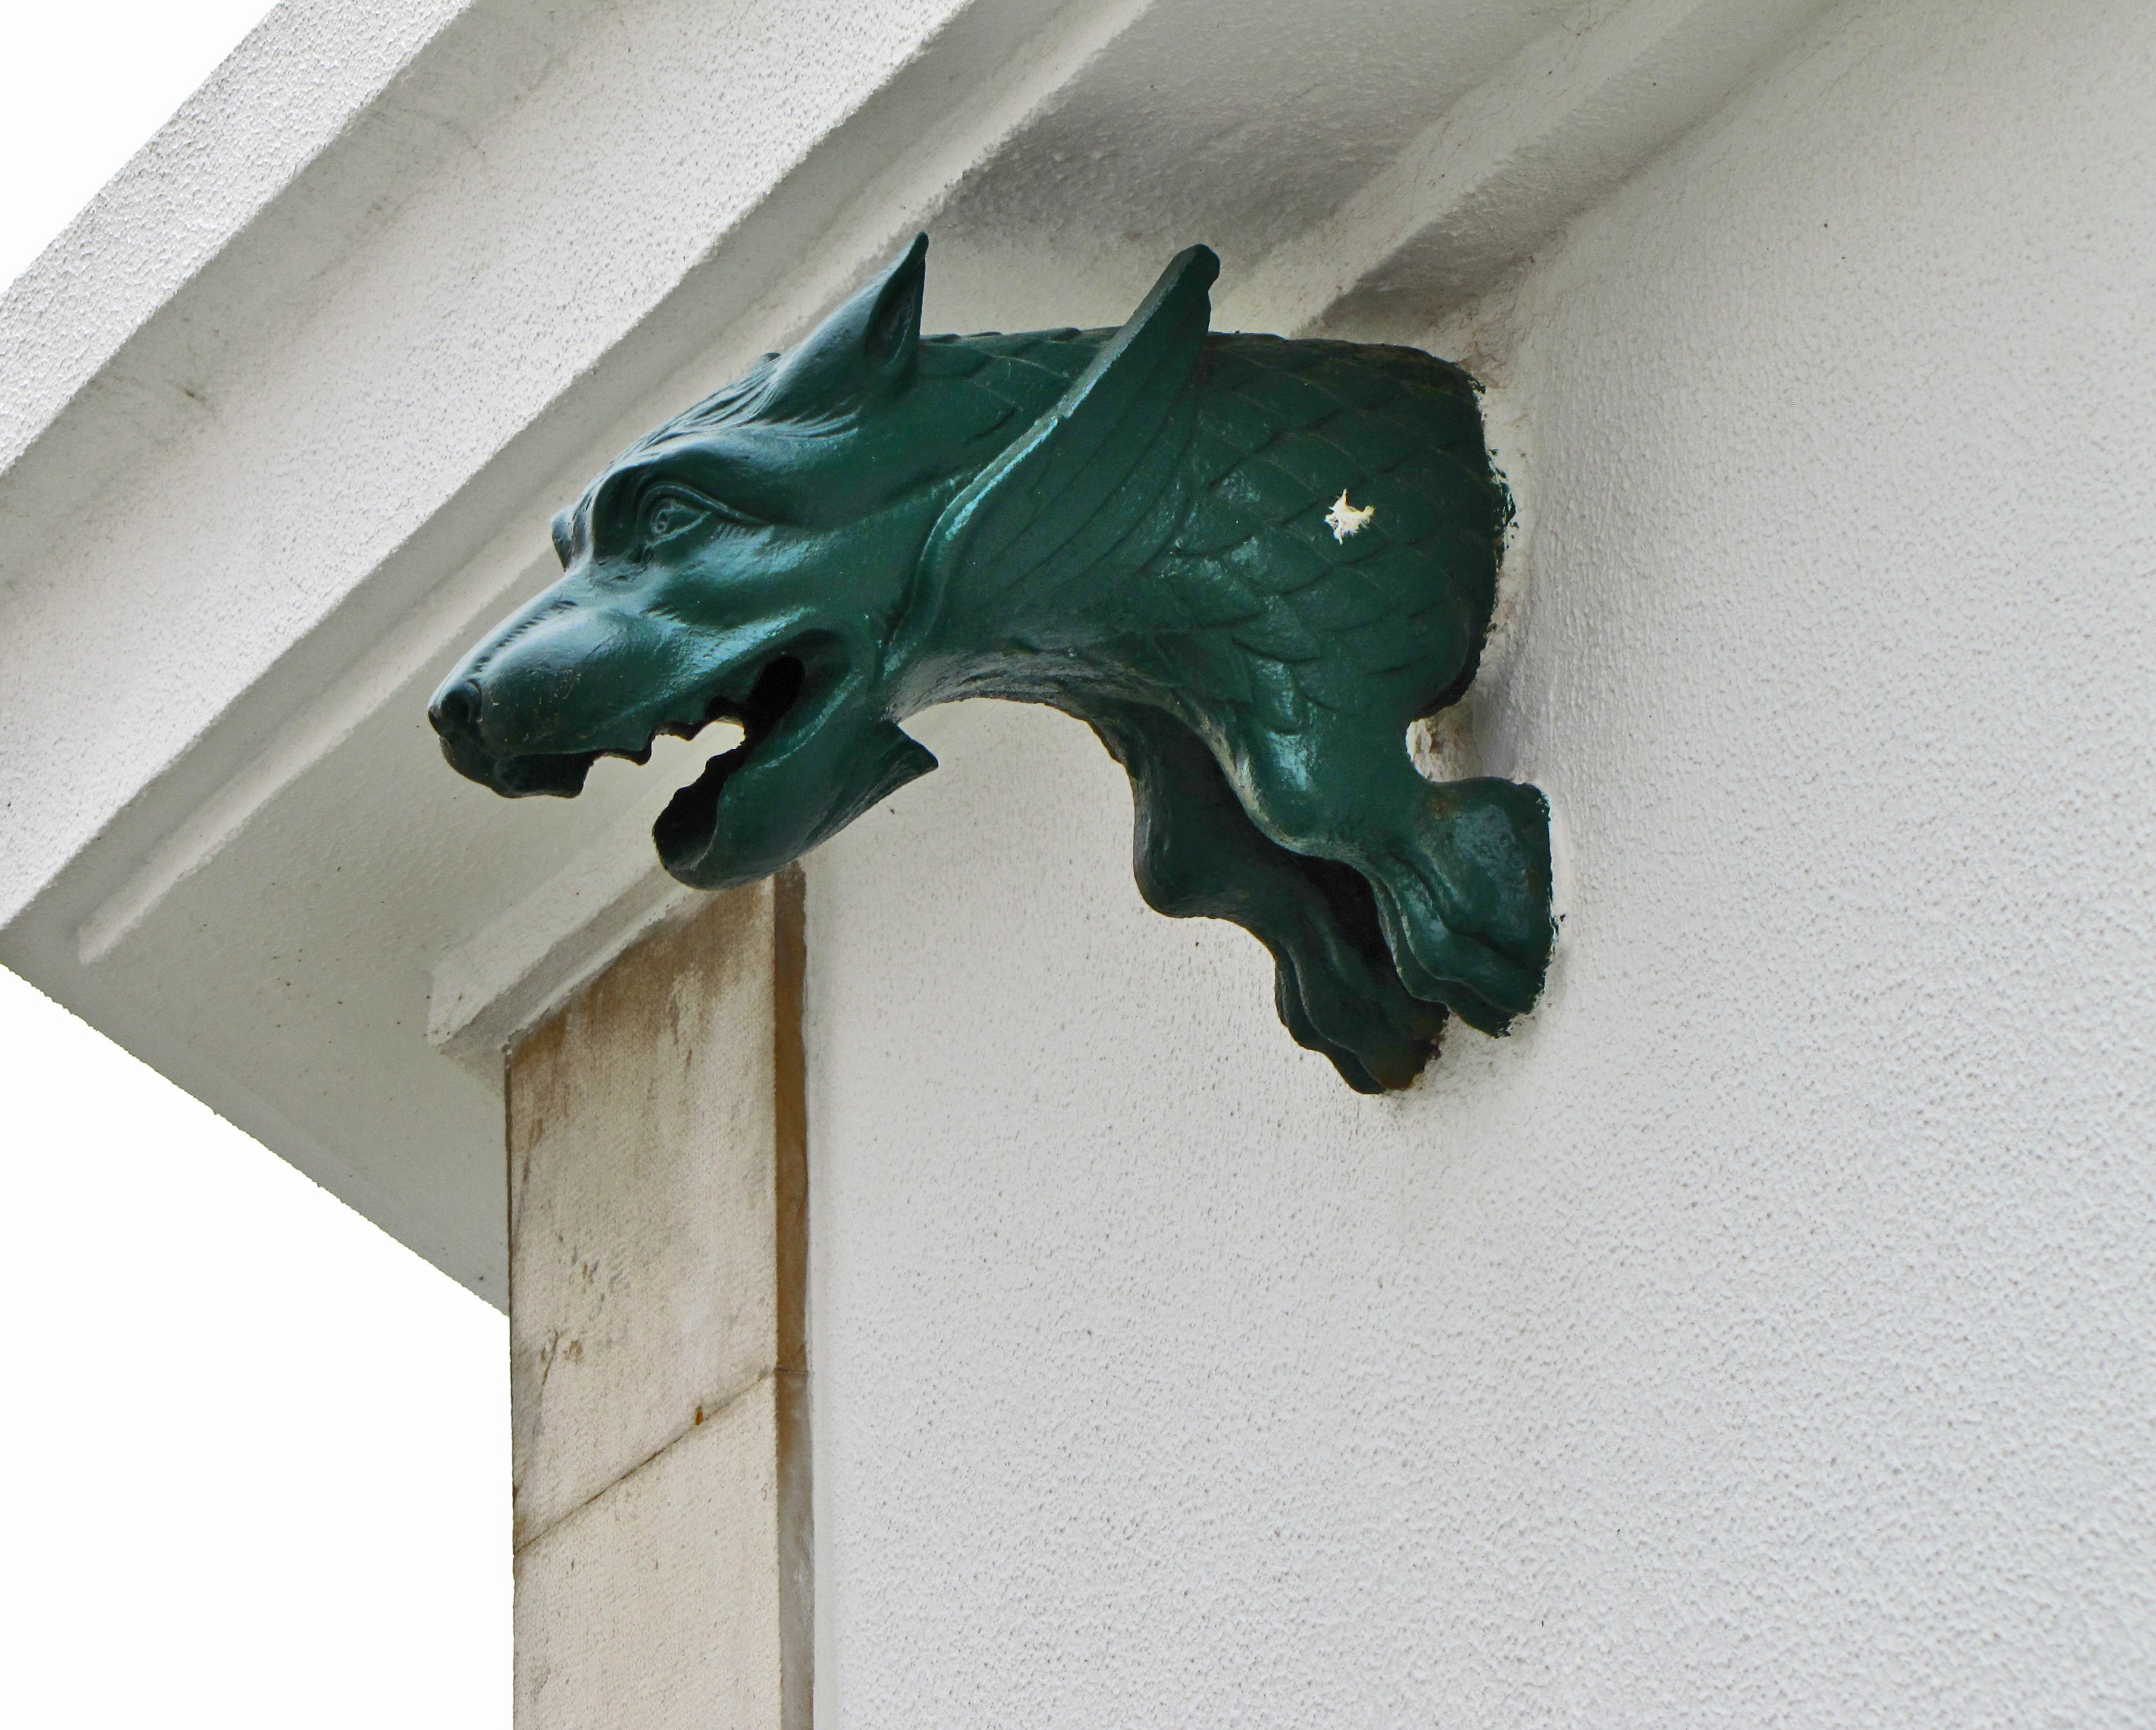
wing, architecture, structure, house, building, city, statue, ornament, sculpture, art, design, decorative, head, dragon, bronze, style, carving, chimera, element, wall house, wall building, the fa ade of the